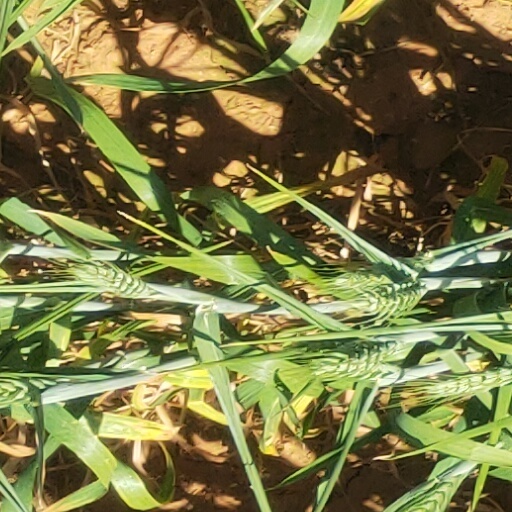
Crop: wheat